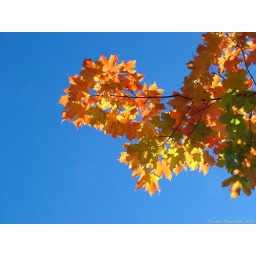
Leaves on the tree in front of our house